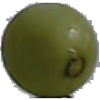
Label: Grape White 4